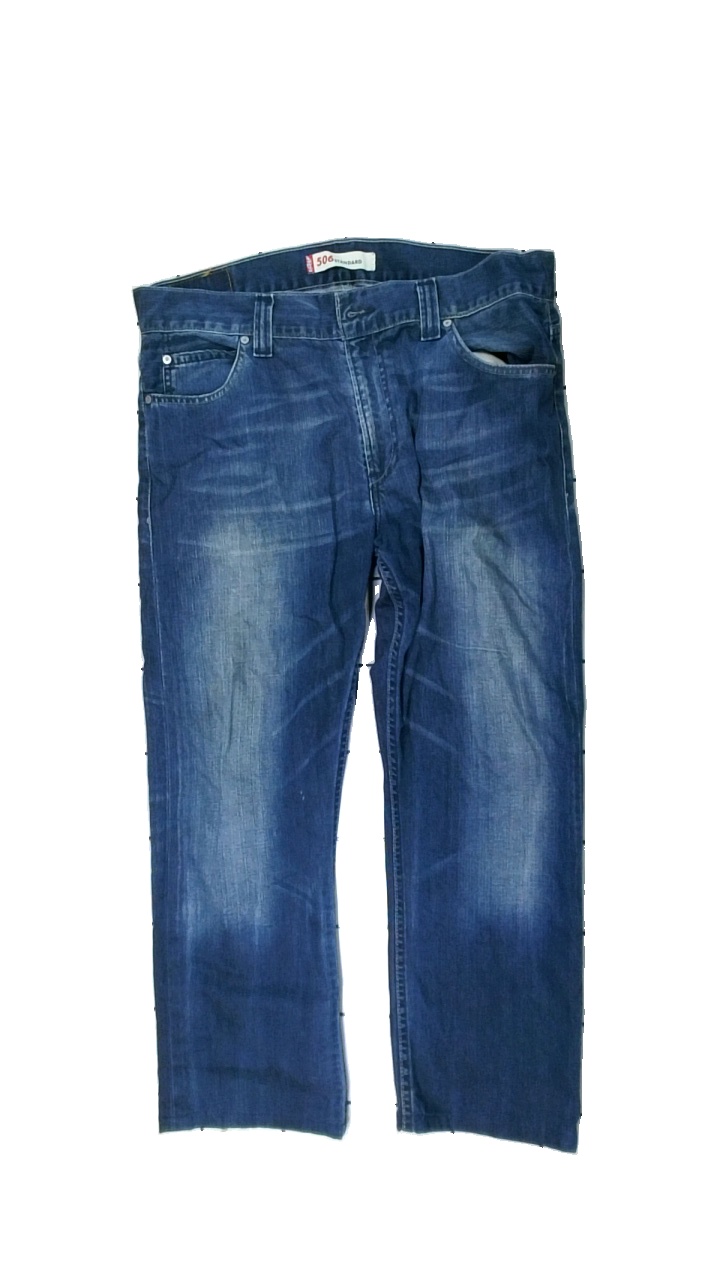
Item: Trousers (Unisex)
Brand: Levi's
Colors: Blue
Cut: Regular
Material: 100% cotton
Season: All
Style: Denim
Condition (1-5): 3
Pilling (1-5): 3
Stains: Minor
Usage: Reuse
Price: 100-150